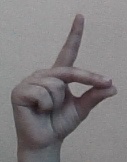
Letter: ta